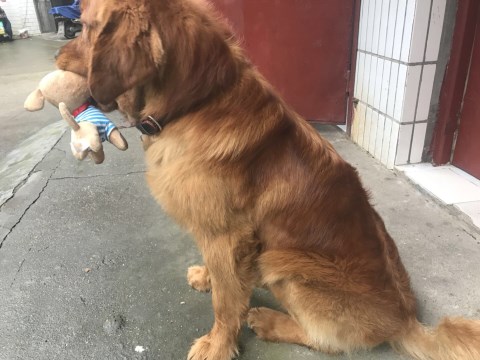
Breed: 5355-n000126-golden_retriever